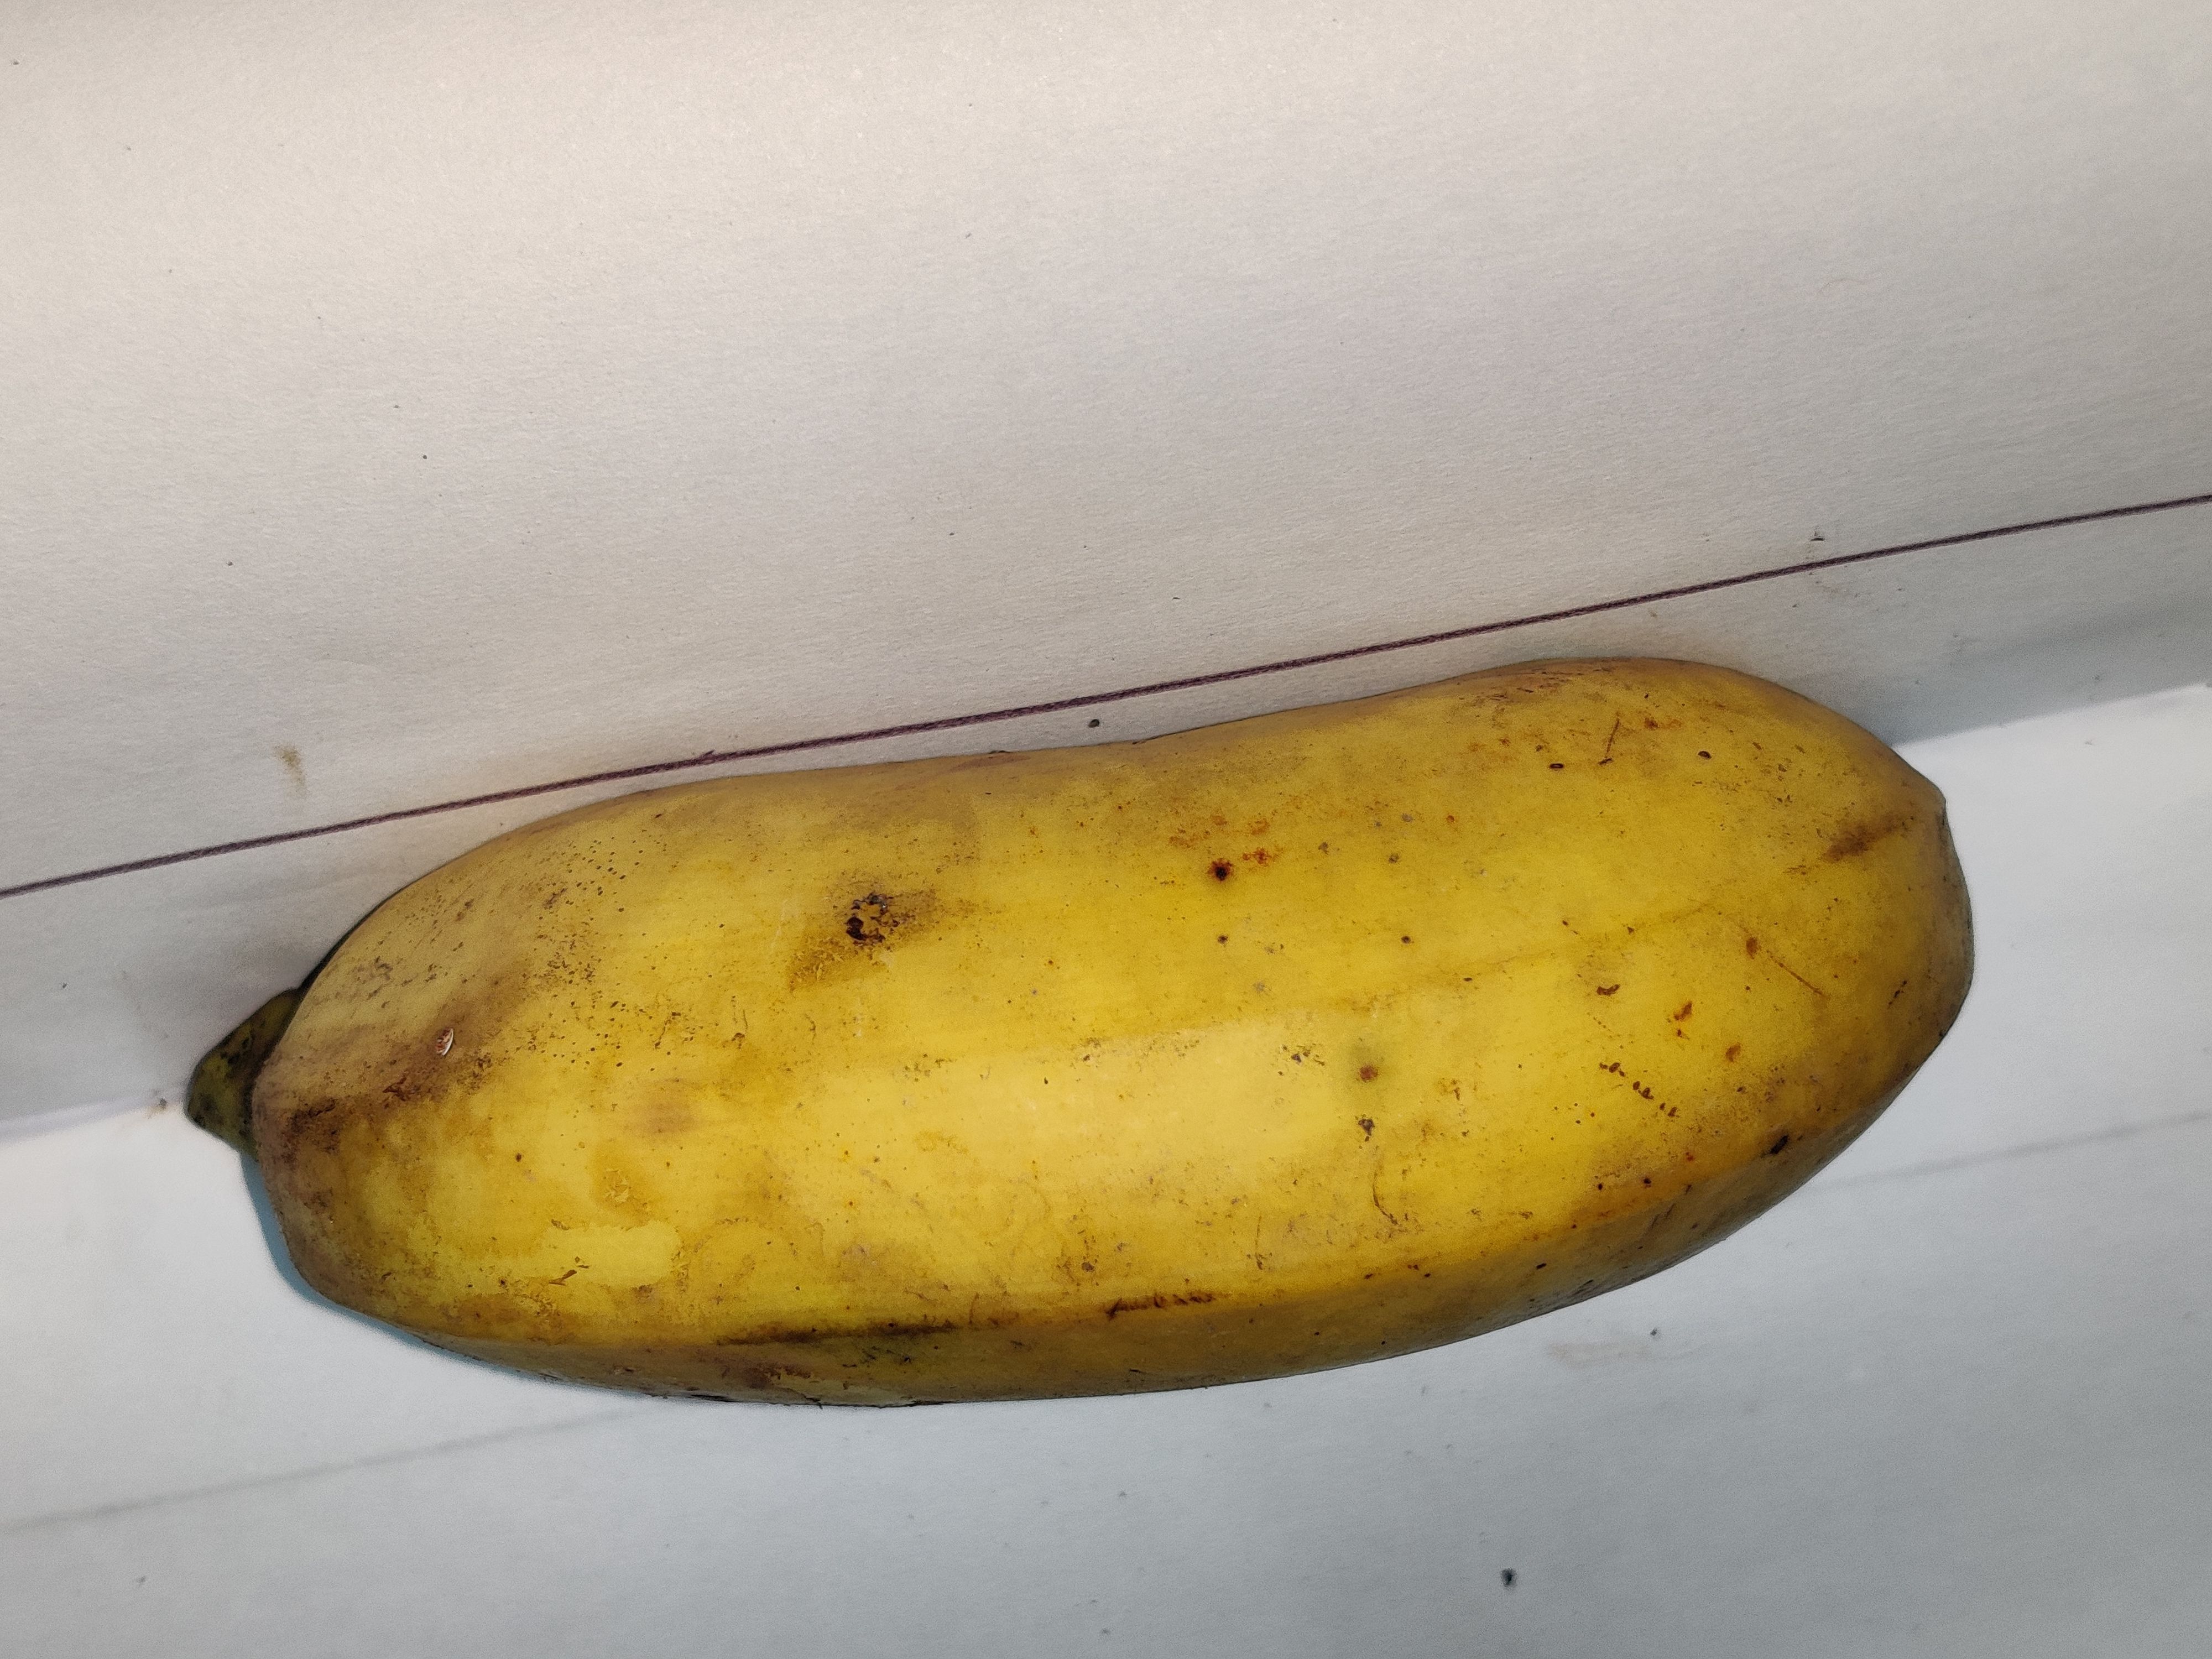
Fruit: banana
Grade: 2nd-grade